Château de Mauriac (Senouillac)

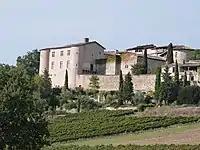
Overall view of the Château de Mauriac

The Château de Mauriac is a French chateau established near the town of Senouillac in the Tarn, in the Occitanie region. The chateau is located in the heart of the Gaillac vineyards.